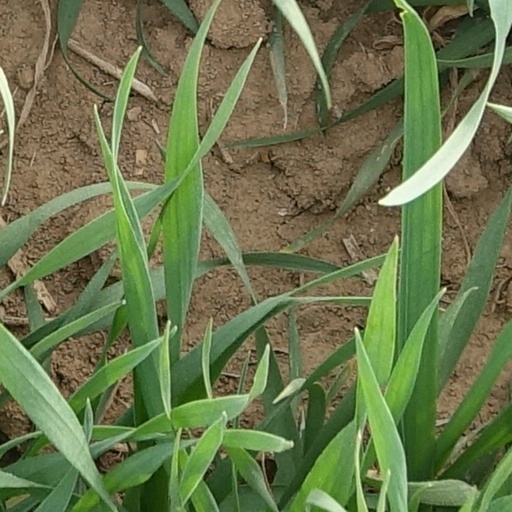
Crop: wheat